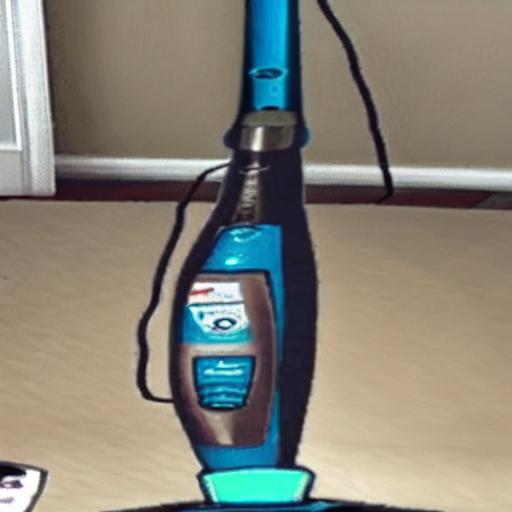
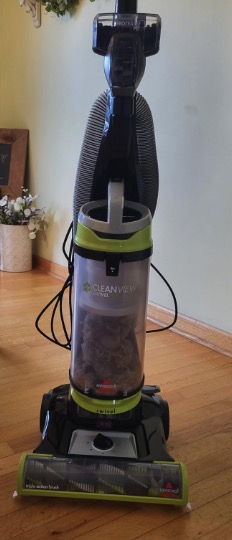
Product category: items_vacuum
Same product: no